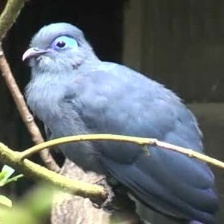
Species: BLUE COAU
Scientific name: COUA CAERULEA